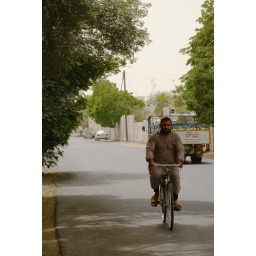
a fairly typical residential (but exceptionally leafy) street in Doha, just around the corner from my office